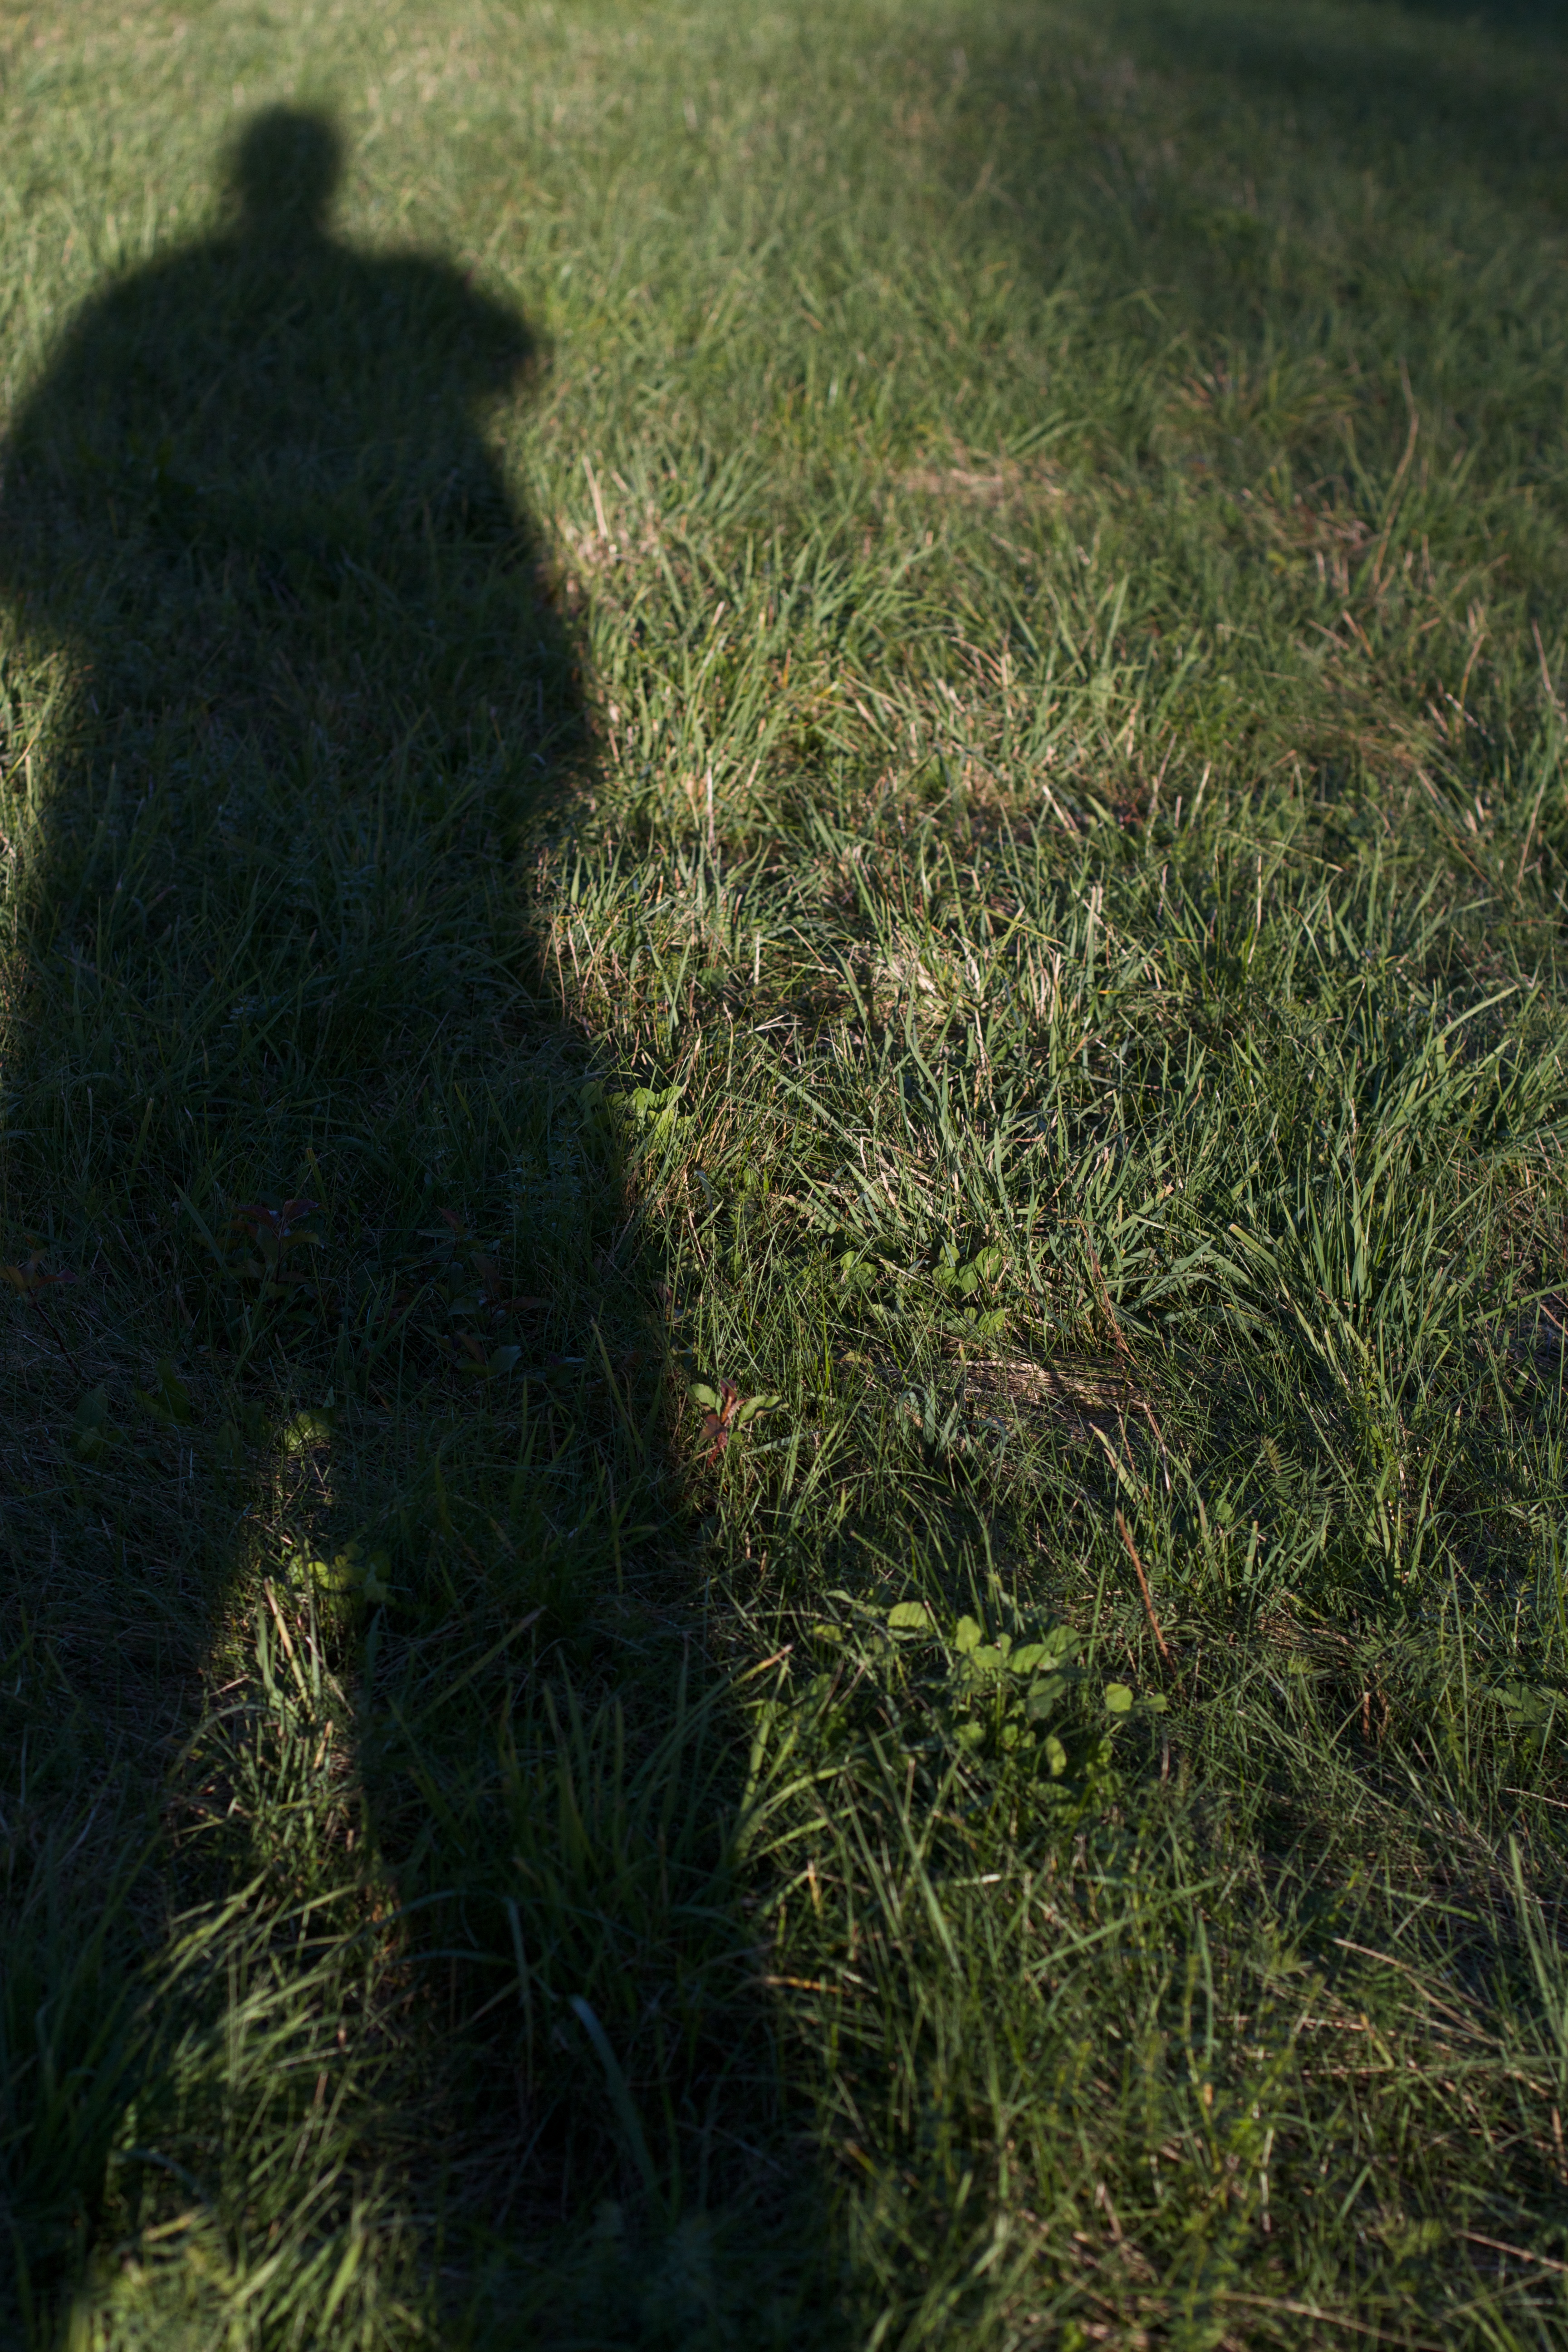
tree, grass, plant, field, lawn, meadow, sunlight, leaf, flower, green, soil, shrub, woodland, grass family, woody plant